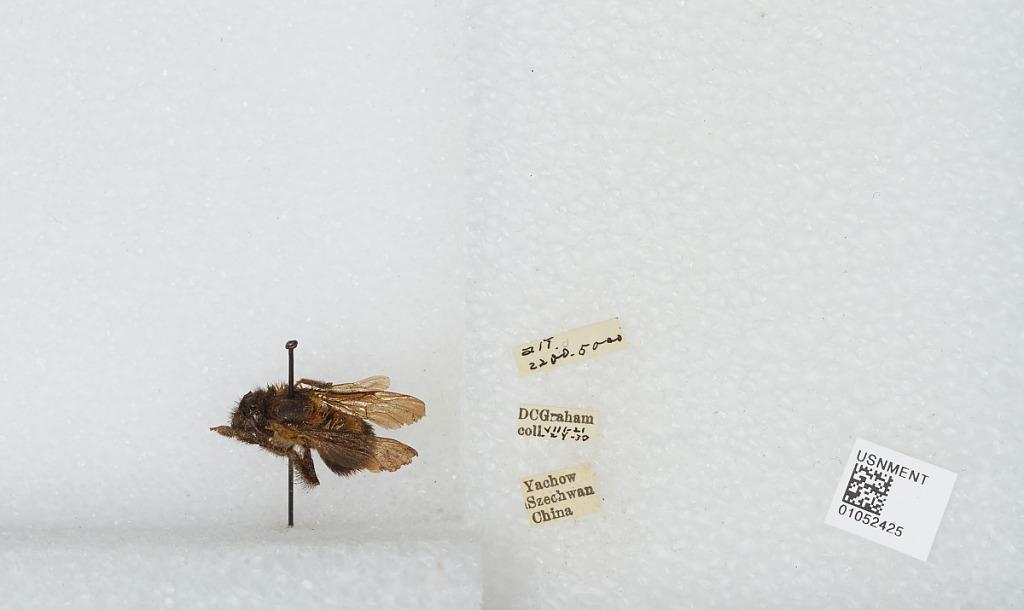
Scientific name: Bombus sp.
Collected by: D. Graham
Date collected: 1921-8-24
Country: China
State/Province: Sichuan
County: Yucheng